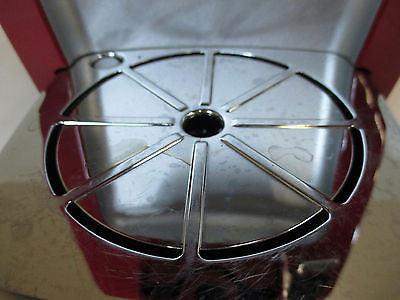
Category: coffee maker